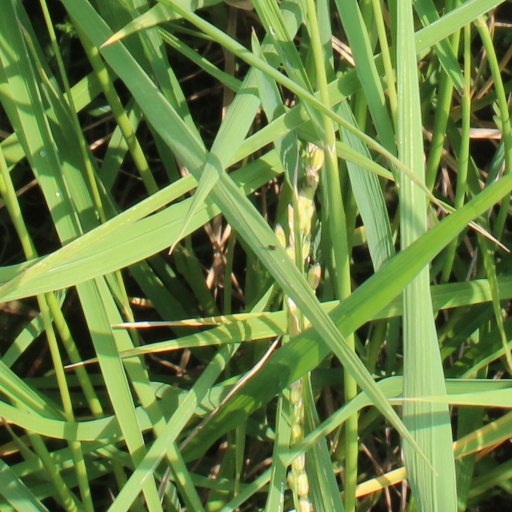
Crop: rice